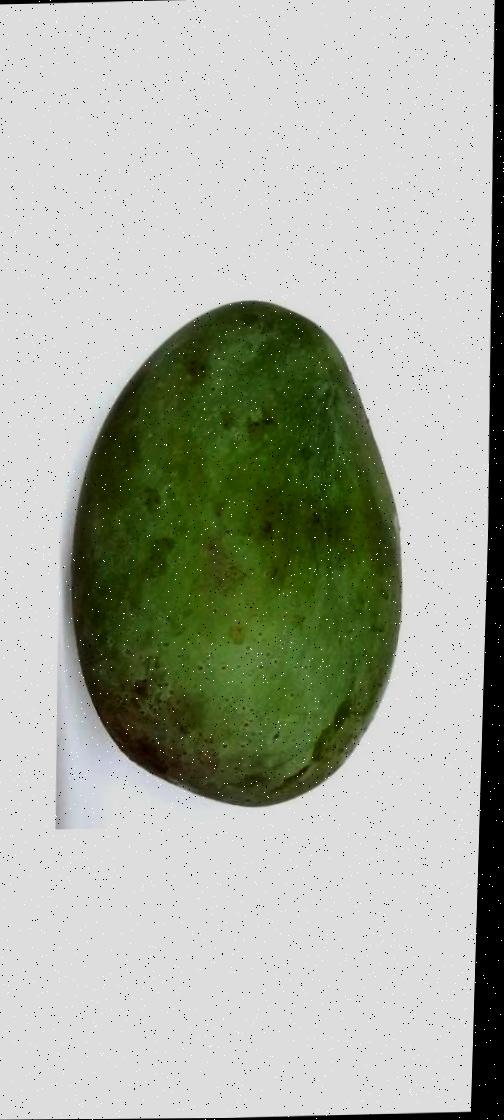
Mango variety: Fazli Classic